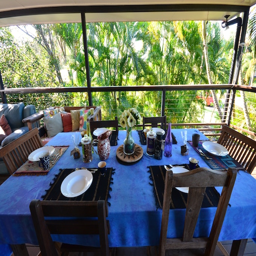
a look at our family & friends table style !